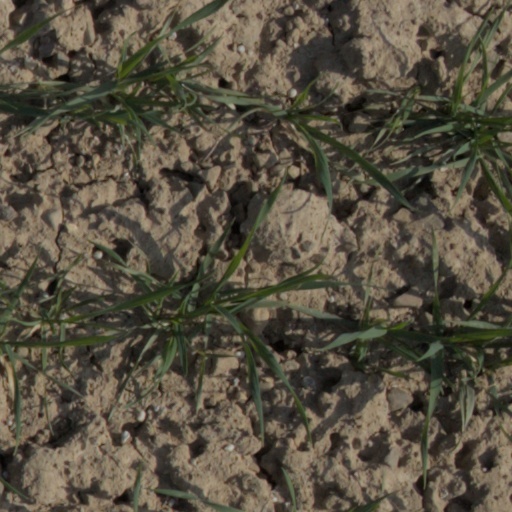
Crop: wheat